Orders of magnitude (length)

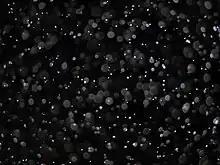
Fog particles are around long.

The ' (SI symbol: ') is a unit of length in the metric system equal to.